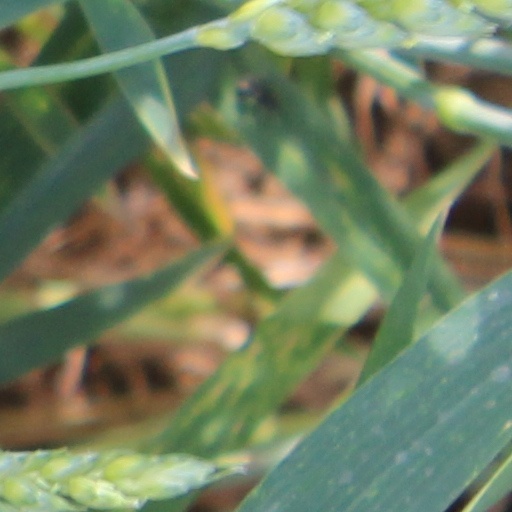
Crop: wheat